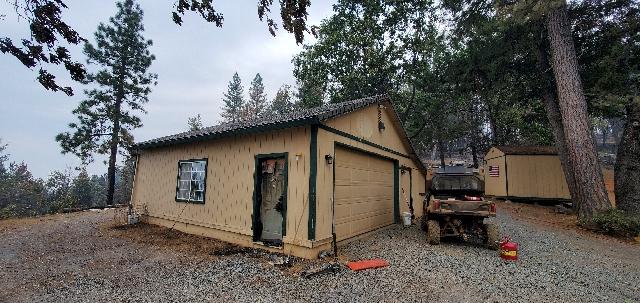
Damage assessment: affected